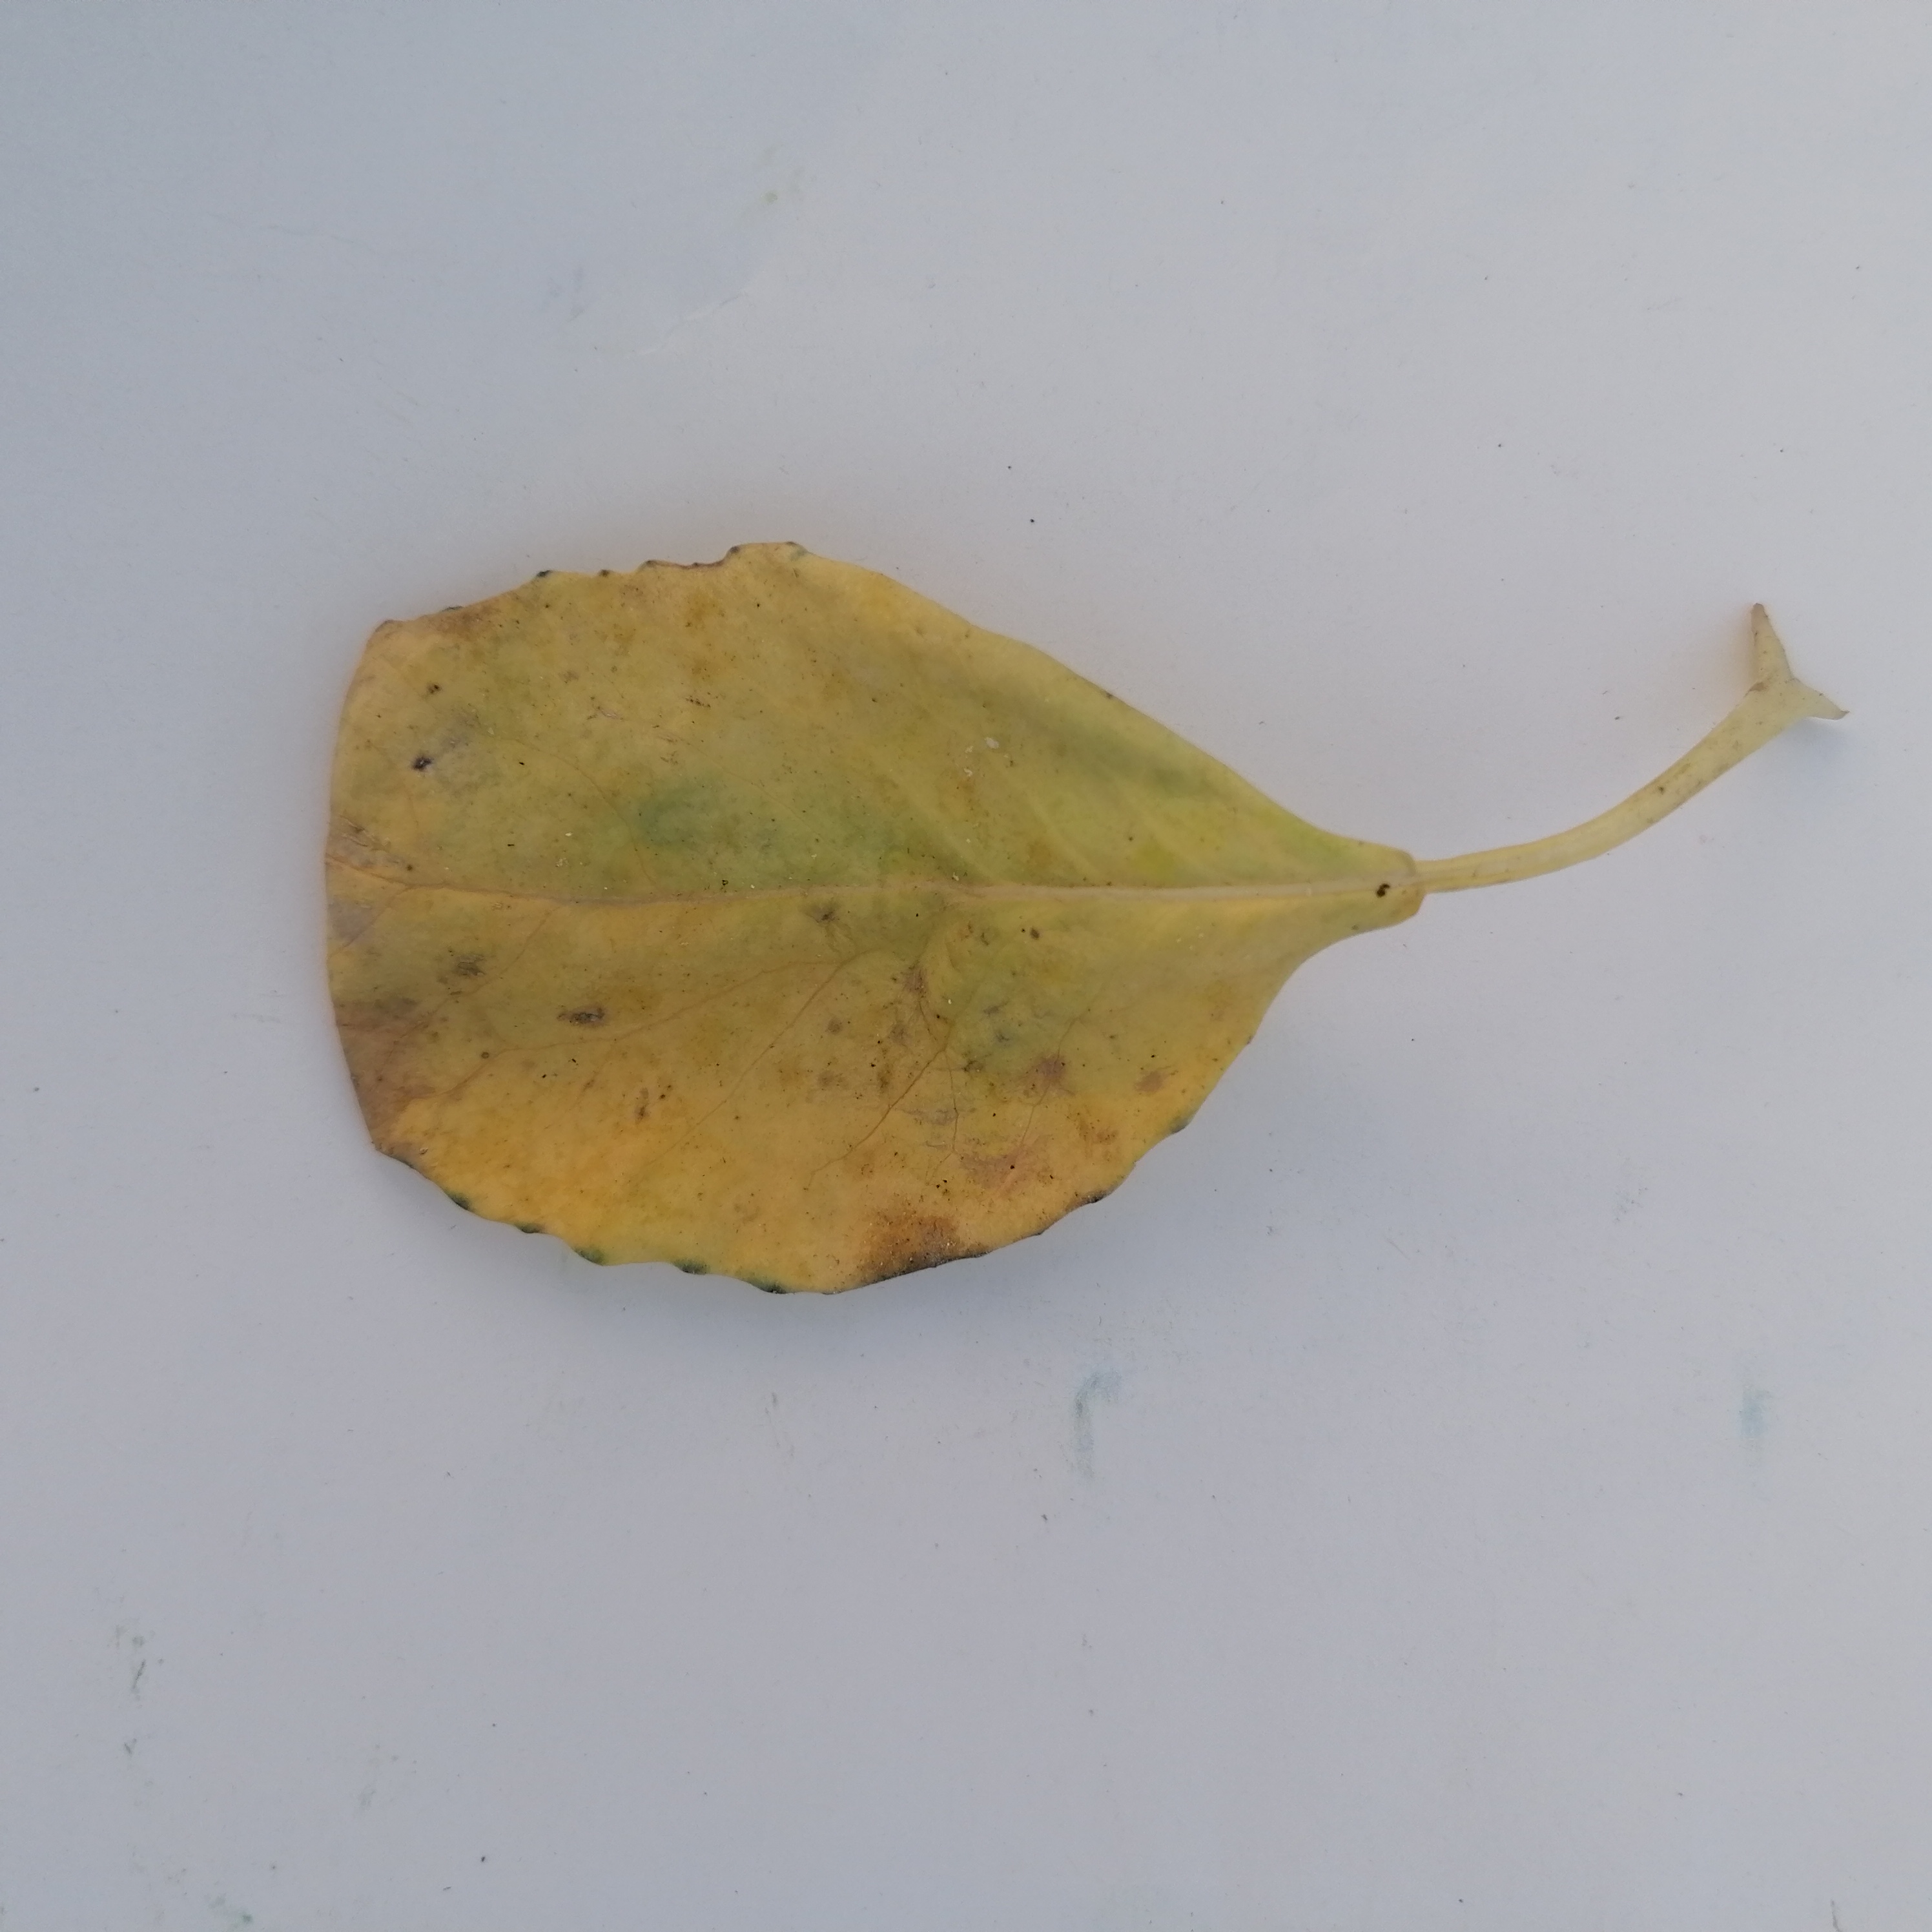
Label: Black Rot